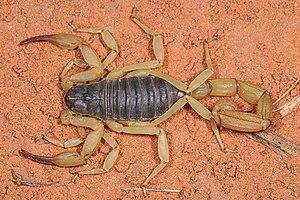
Hadrurus spadix est une espèce de scorpions de la famille des Hadruridae.